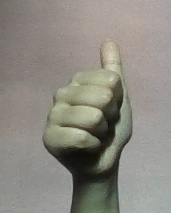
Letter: aleff